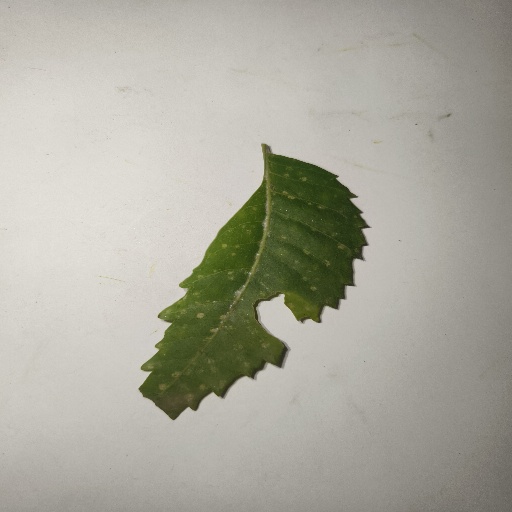
Species: Neem
Leaf condition: Shot Hole Leaf